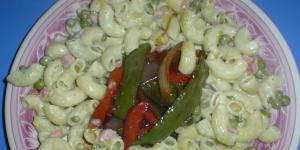
ensalada de coditos fria